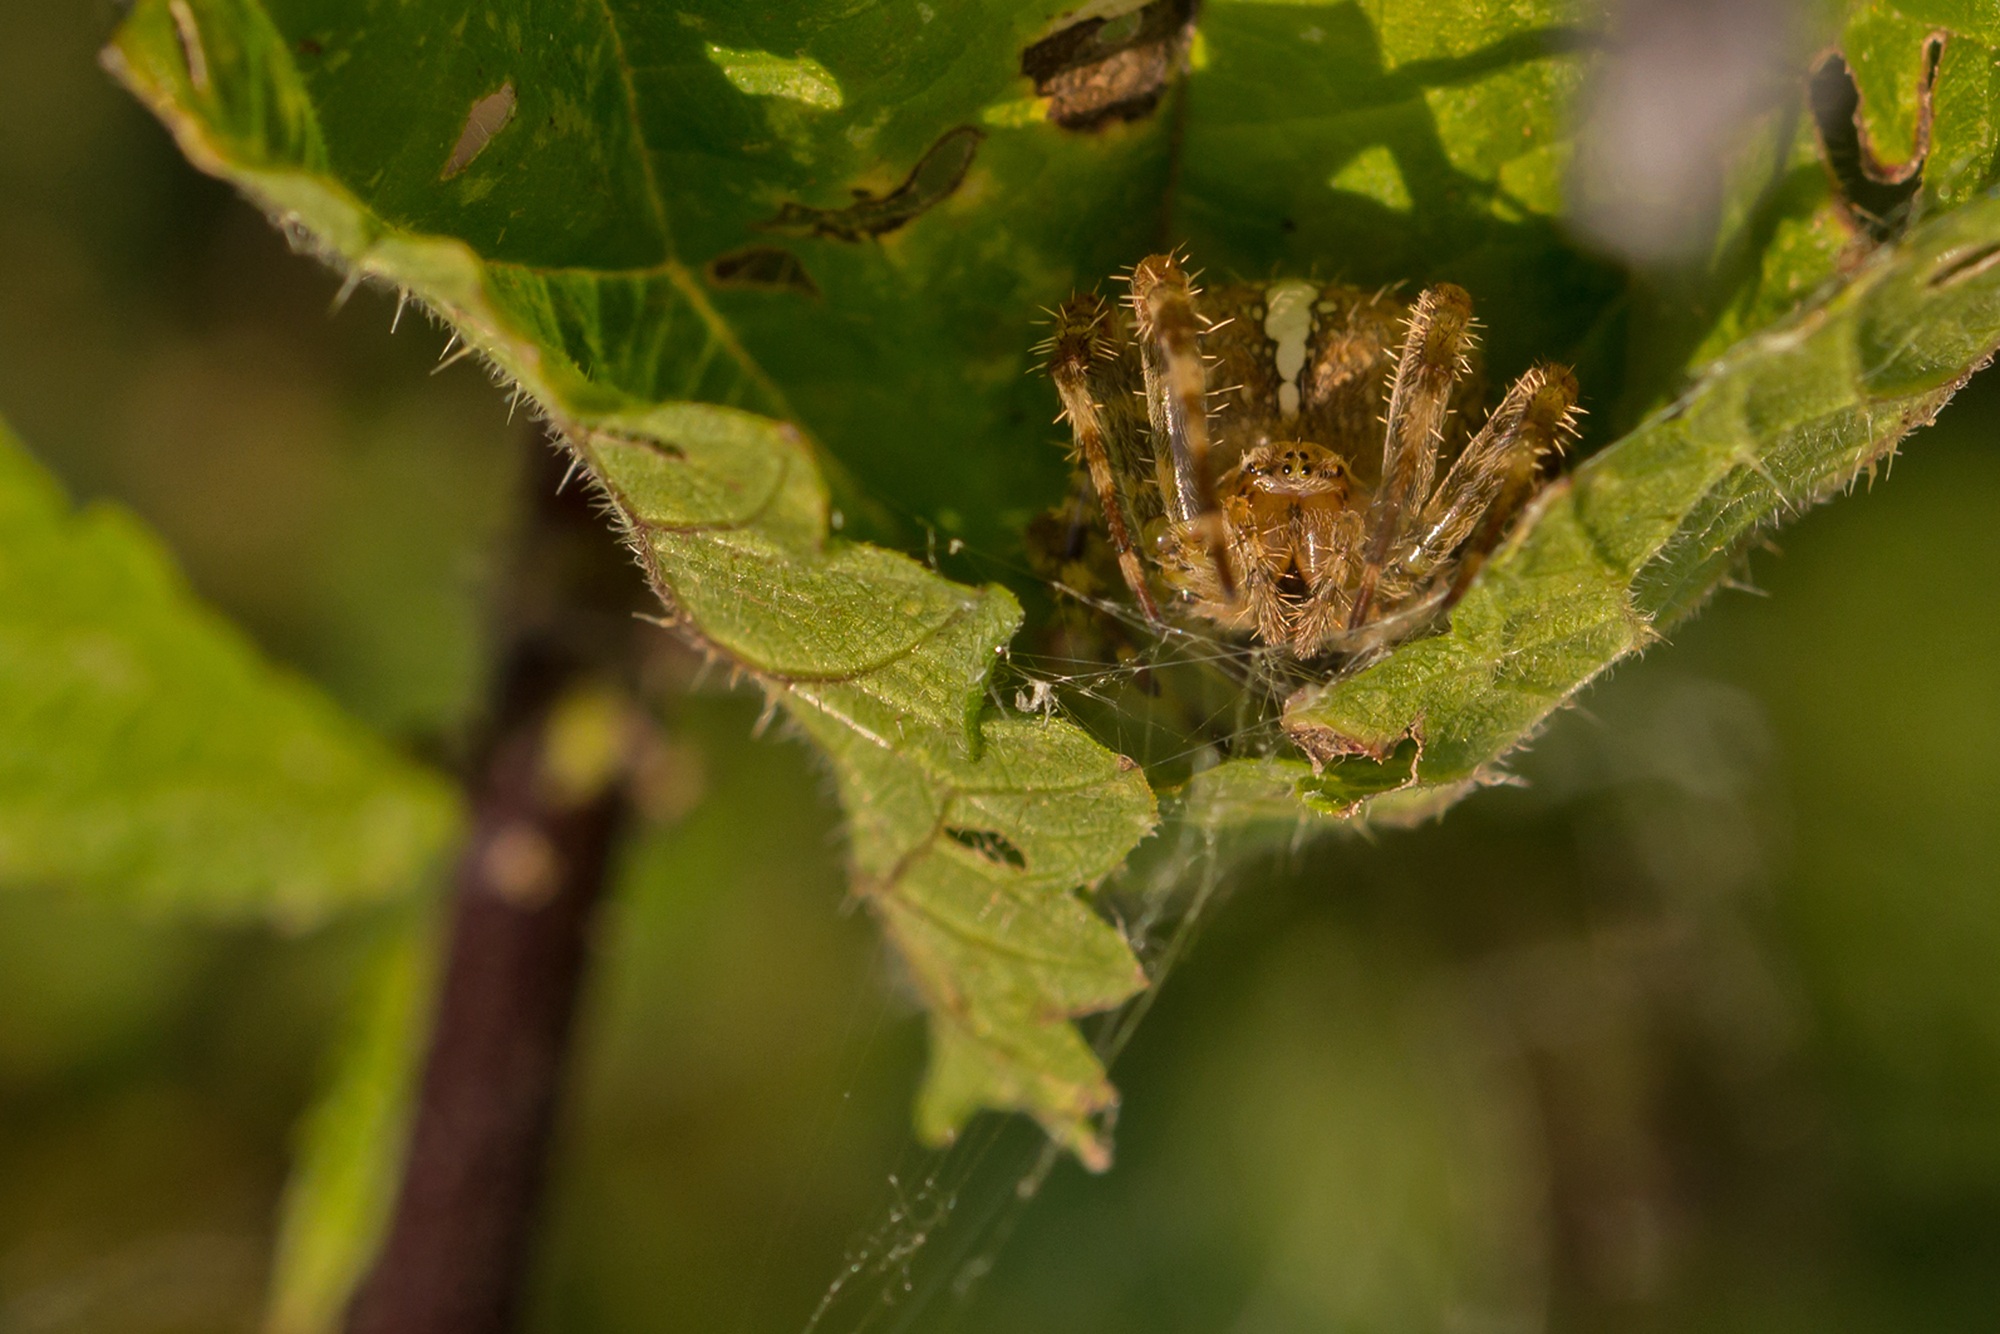
tree, nature, plant, photography, leaf, flower, wildlife, waiting, green, produce, insect, macro, moth, close, flora, fauna, invertebrate, close up, spider, lurking, arachnids, macro photography, lauer position, moths and butterflies